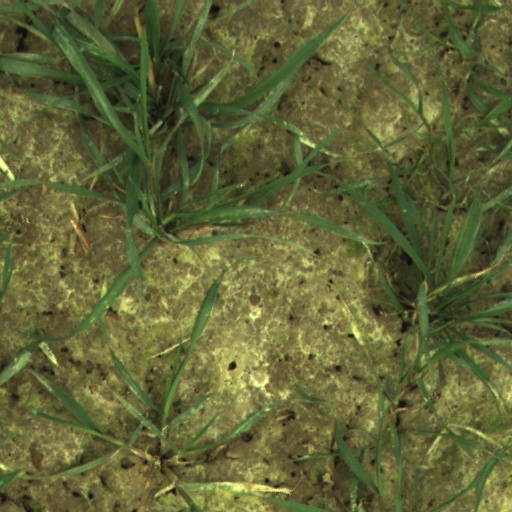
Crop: wheat